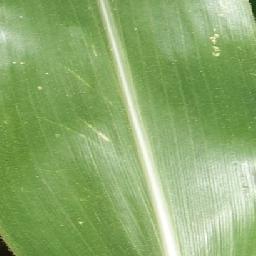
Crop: corn
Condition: (maize)_healthy